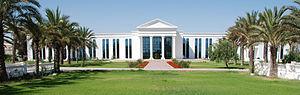
Université Tunis Carthage 1
L'Université Tunis Carthage ou UTC est une université privée tunisienne située à La Soukra, une banlieue résidentielle proche de Tunis. Fondée en 1993, elle fait partie des établissements d'enseignement supérieur privé les plus anciens du pays.
L'université de Carthage est une université fondée en 1988 à Carthage. Elle porte d'abord le nom d'université de droit, d'économie et de gestion, avant de devenir l'université du 7-Novembre à Carthage en 2000, puis l'université de Carthage le 22 janvier 2011.